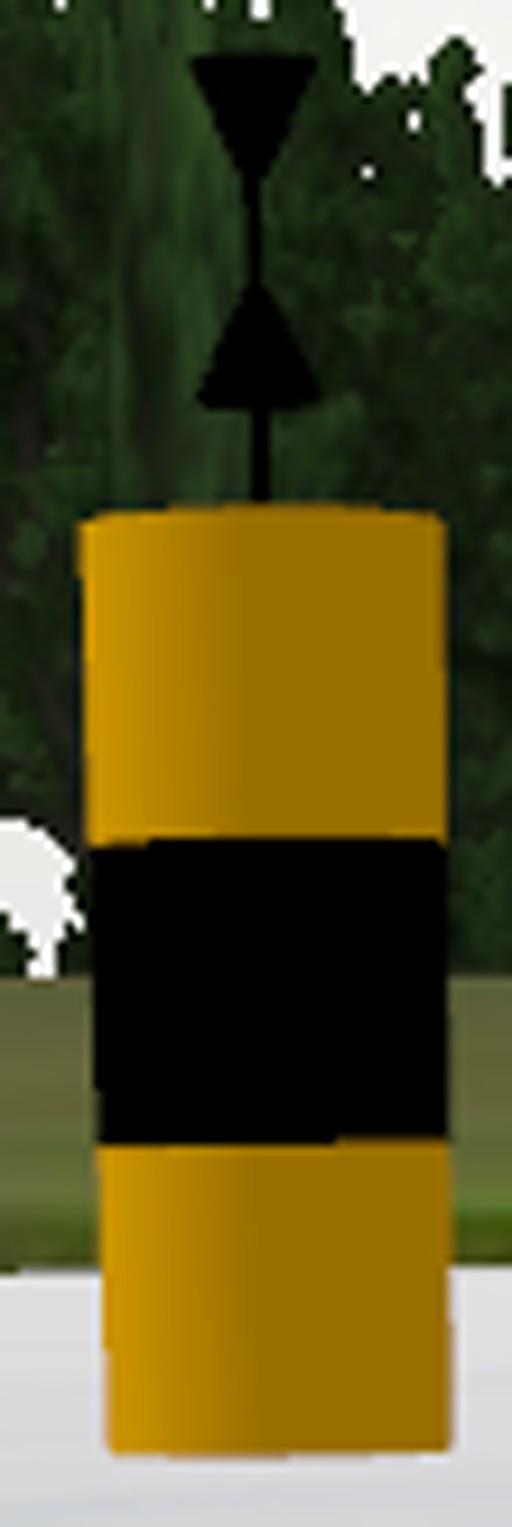
Label: cardinal_west
Descriptions: two cones with peak to peak on the buoy top mark ||| yellow-black-yellow three-band scheme ||| three horizontal bands: yellow, black, yellow